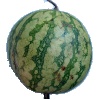
Label: watermelon